Ivory Tower (1998 film)

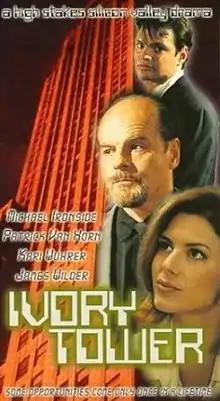
VHS cover

Ivory Tower is a 1998 American drama film about young people trying to enter the computer industry in Silicon Valley. The film was directed by Darin Ferriola, and stars Michael Ironside, Patrick Van Horn, Kari Wührer, and James Wilder.